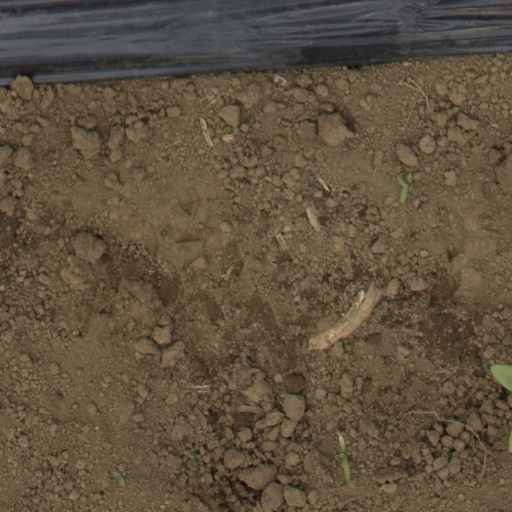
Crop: Jerusalem artichoke